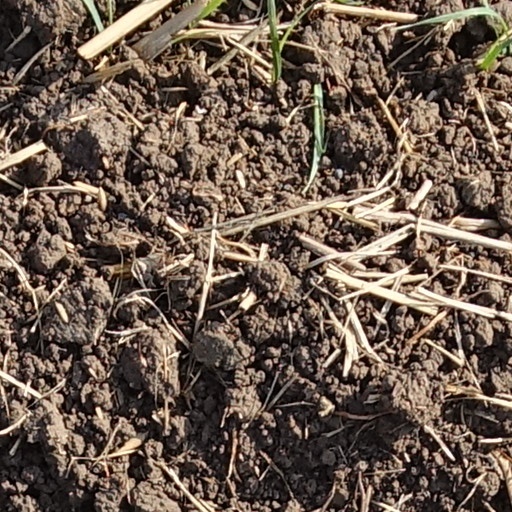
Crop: wheat